Dónde Están los Ladrones?

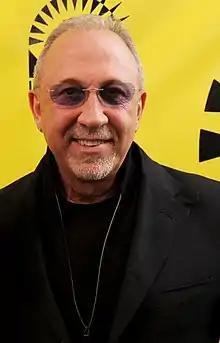
Emilio Estefan became Shakira's manager at the time of the album's development, and also served as an executive producer.

After she rose to prominence with the success of her major-label debut "Pies Descalzos" (1995), Shakira was introduced to Emilio Estefan, the most important producer in the Hispanic market at the time, by her promoter and longtime friend, Jairo Martínez. Estefan was renowned for launching the careers of several Hispanic singers, including Enrique Iglesias, Thalía, and his wife Gloria Estefan. He decided to work with Shakira as he identified her potential to break into the US Latin market. One of Shakira's concerns about working with Estefan was creative control over her music. Before signing their contract, the roles and duties were defined: Estefan would be her manager and executive producer, but she would be in charge of all material and arrangements and have final approval over her records. She later stated about Estefan, "He had a great respect for me as an artist and trusted me totally on this project". Since then, they started working at Estefan's Crescent Moon Studios in Miami.